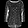
Label: Pullover